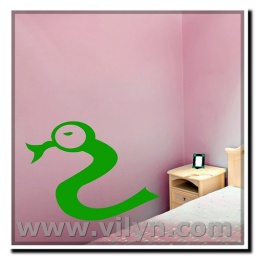
Children bedroom in blue style with doves